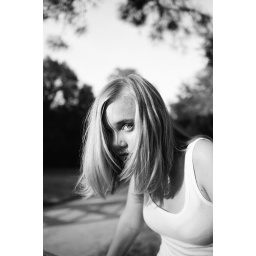
blue eyes in black & white